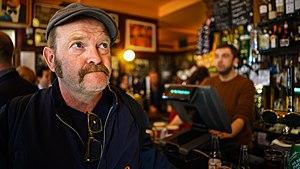
Photographie du peintre Ray Richardson dans un pub du centre de Londres.
Ray Richardson est un peintre britannique né à Woolwich en 1964. Il vit et travaille à Londres.